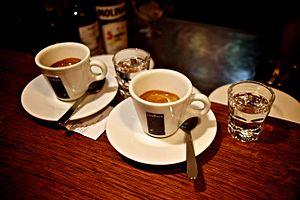
Caffè corretto
Le Caffè corretto est une boisson italienne préparée avec un expresso auquel on ajoute un alcool, que ce soit de la liqueur ou un distillat, habituellement de la grappa ou de la sambuca, de l'amer ou du brandy.